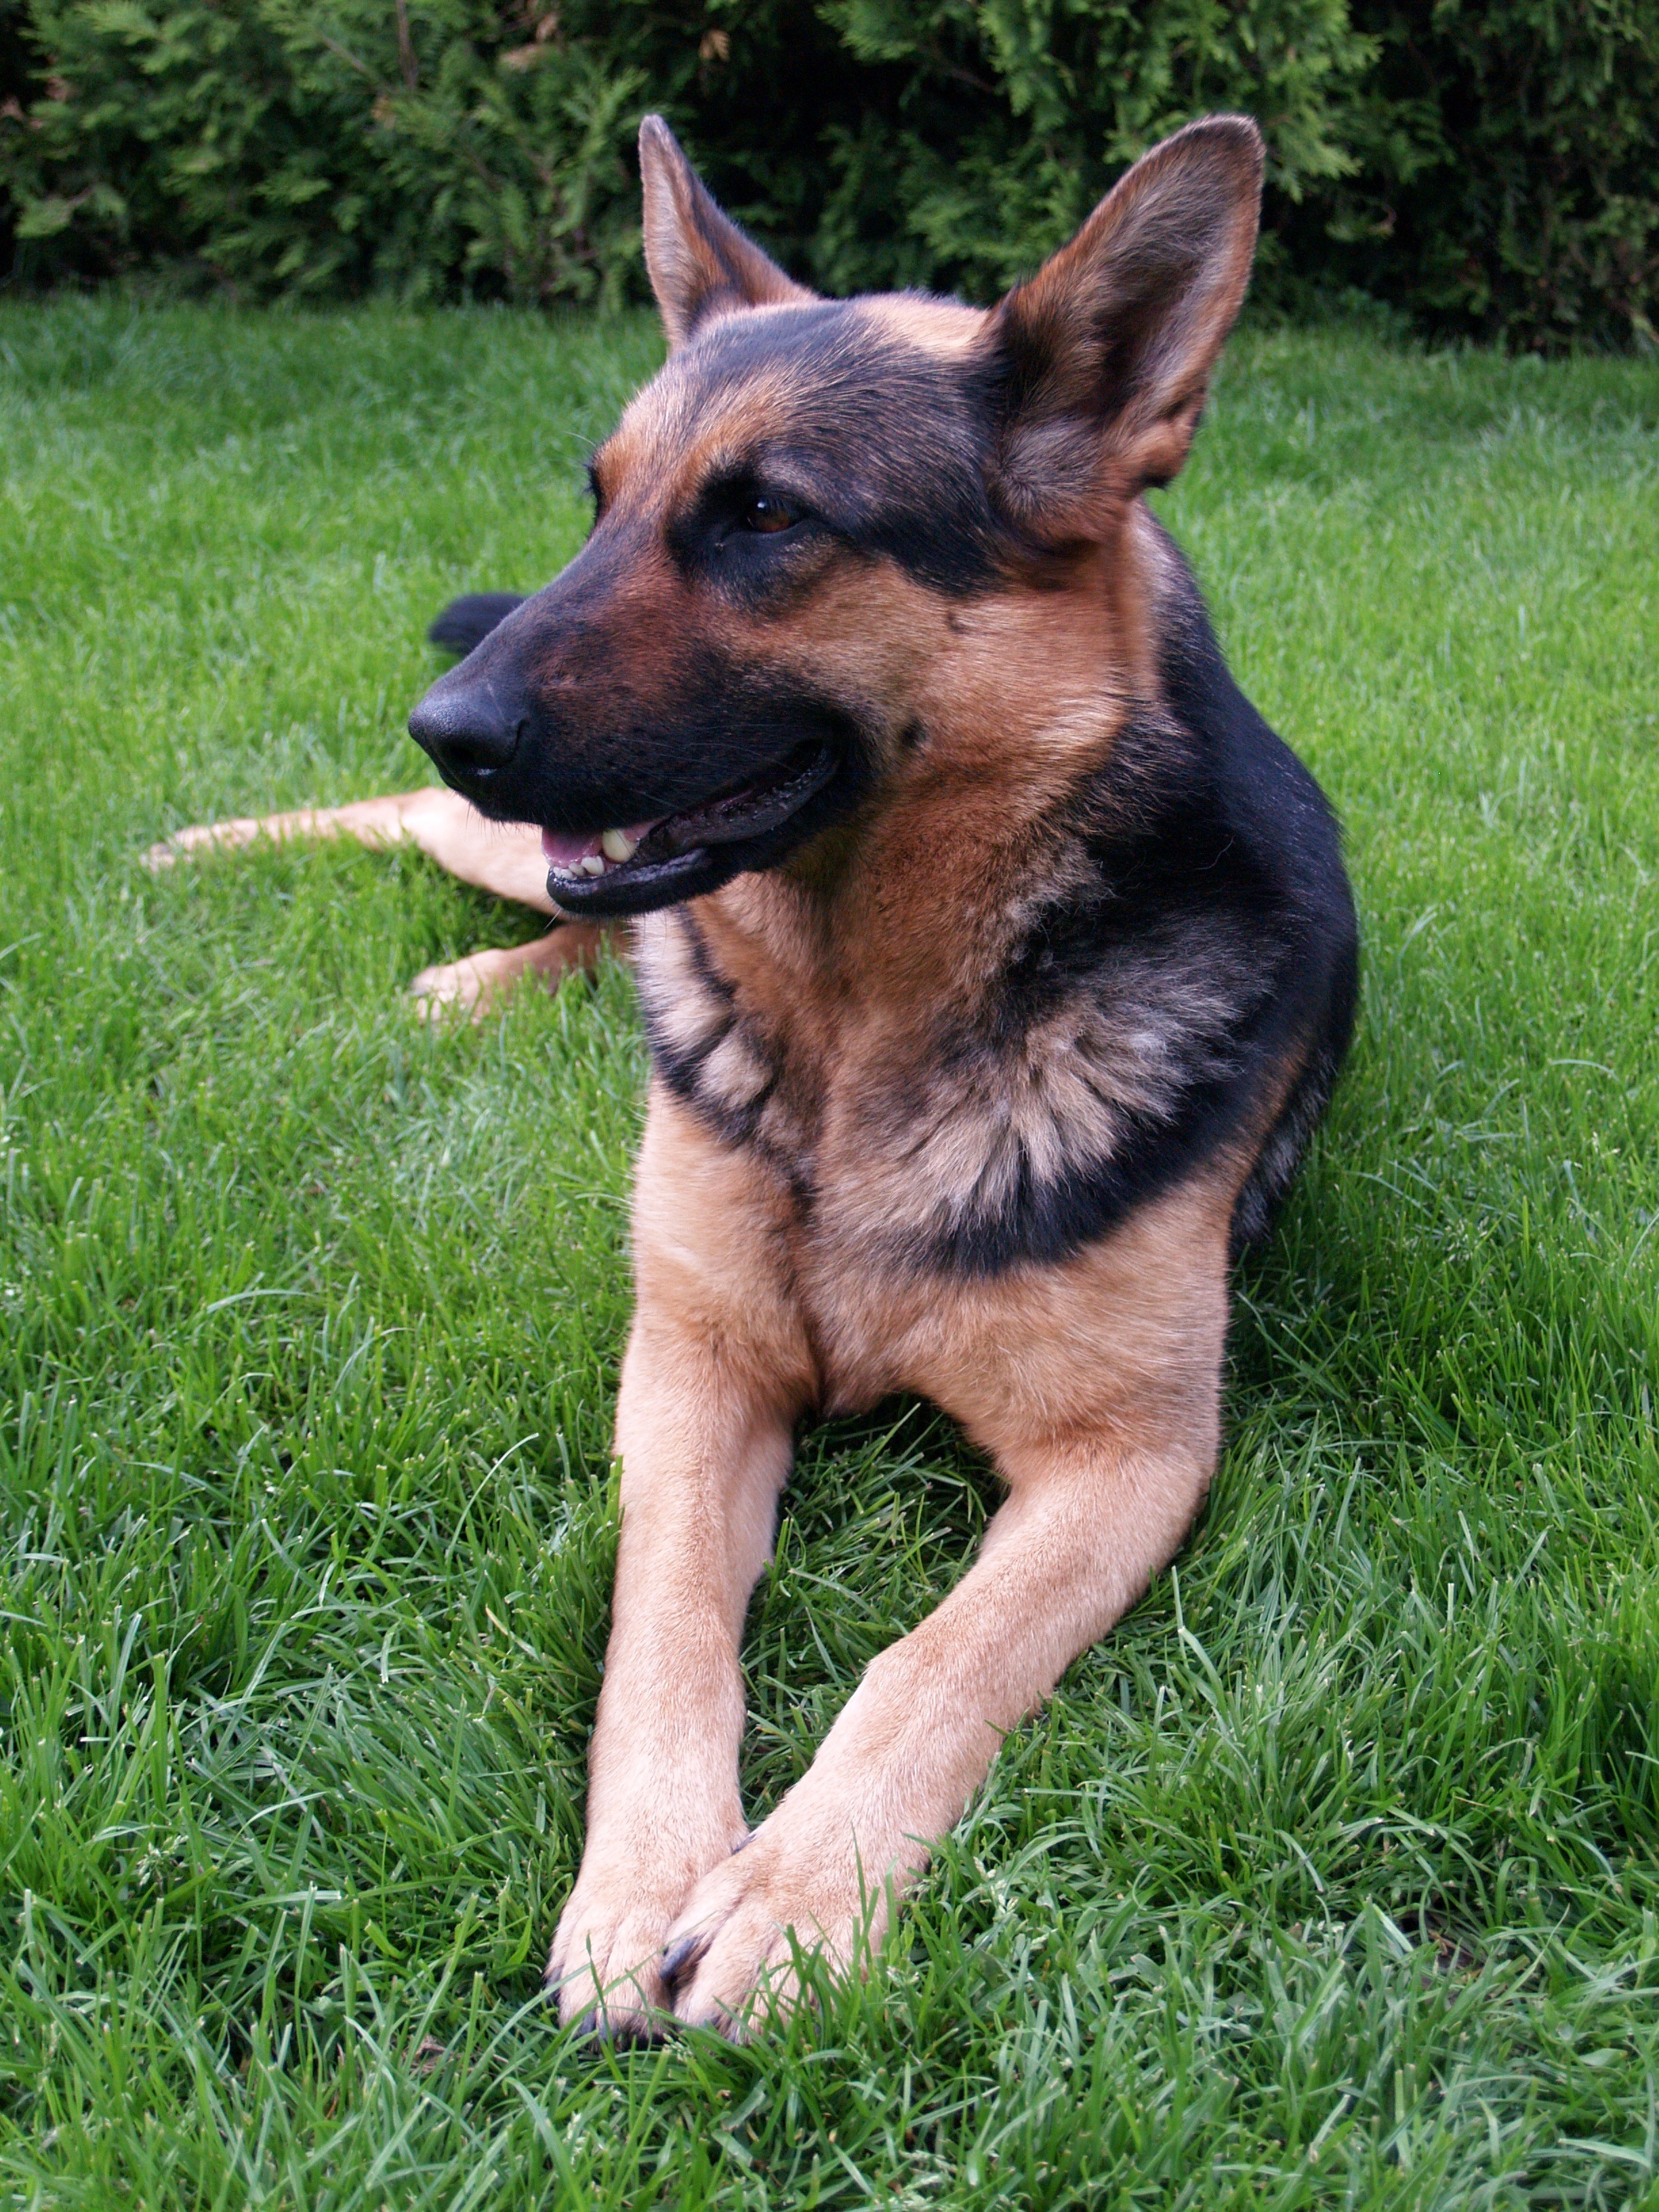
dog, animal, mammal, german shepherd, beast, vertebrate, dog breed, old german shepherd dog, belgian shepherd, belgian shepherd malinois, dog like mammal, wolfdog, carnivoran, dog breed group, east european shepherd, german shepherd dog, tervuren